Describe the emotion expressed in this image:  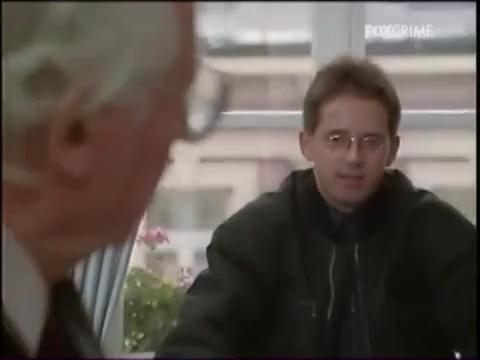
This person displays Suffering, valence and arousal with low intensity.